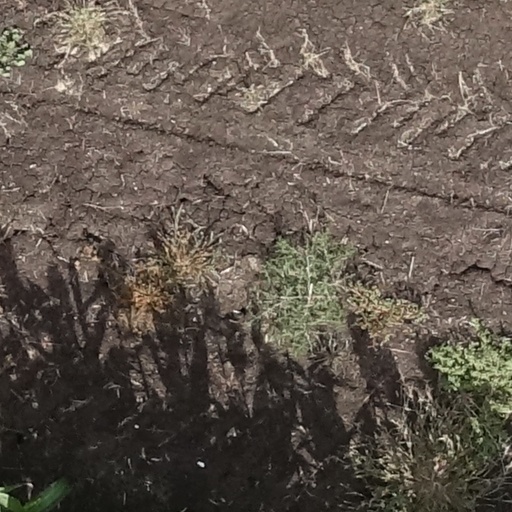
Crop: sorghum